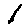
Label: 1